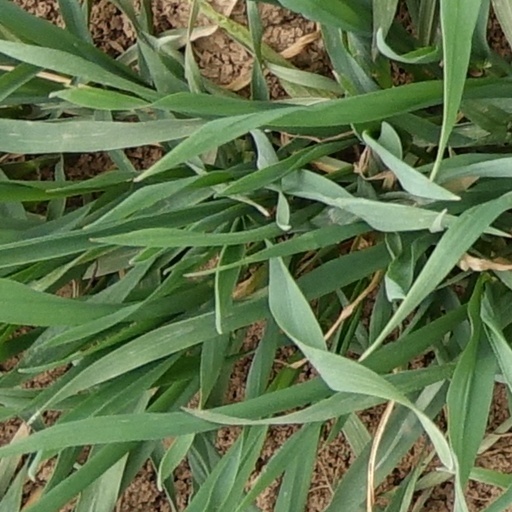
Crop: wheat